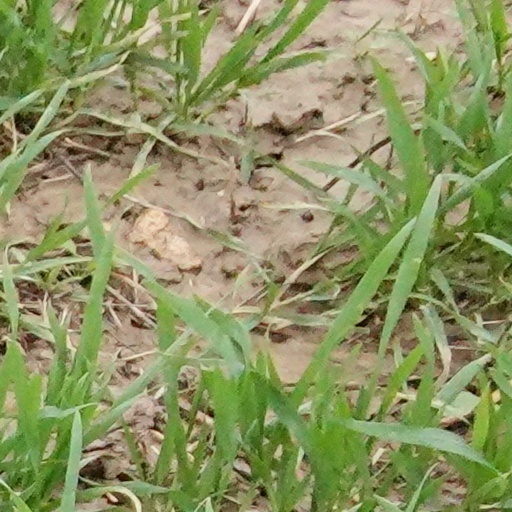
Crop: wheat